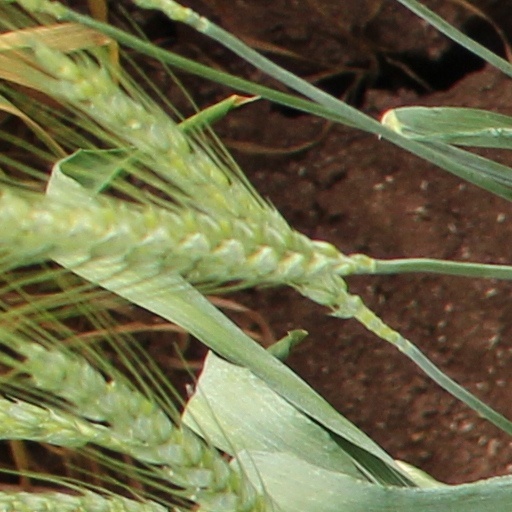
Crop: wheat